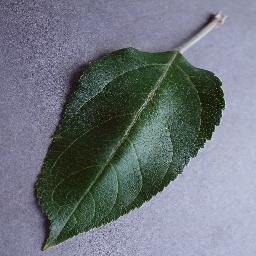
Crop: apple
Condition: healthy